Anjanette Comer

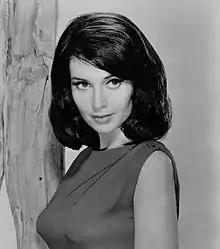
Comer in 1965

Born in Dawson, Texas, to Rufus Franklin Comer, Jr., and Nola Dell "Sue" (Perkins) Comer, she attended Dawson High School. Comer gained acting experience at the Pasadena Playhouse.